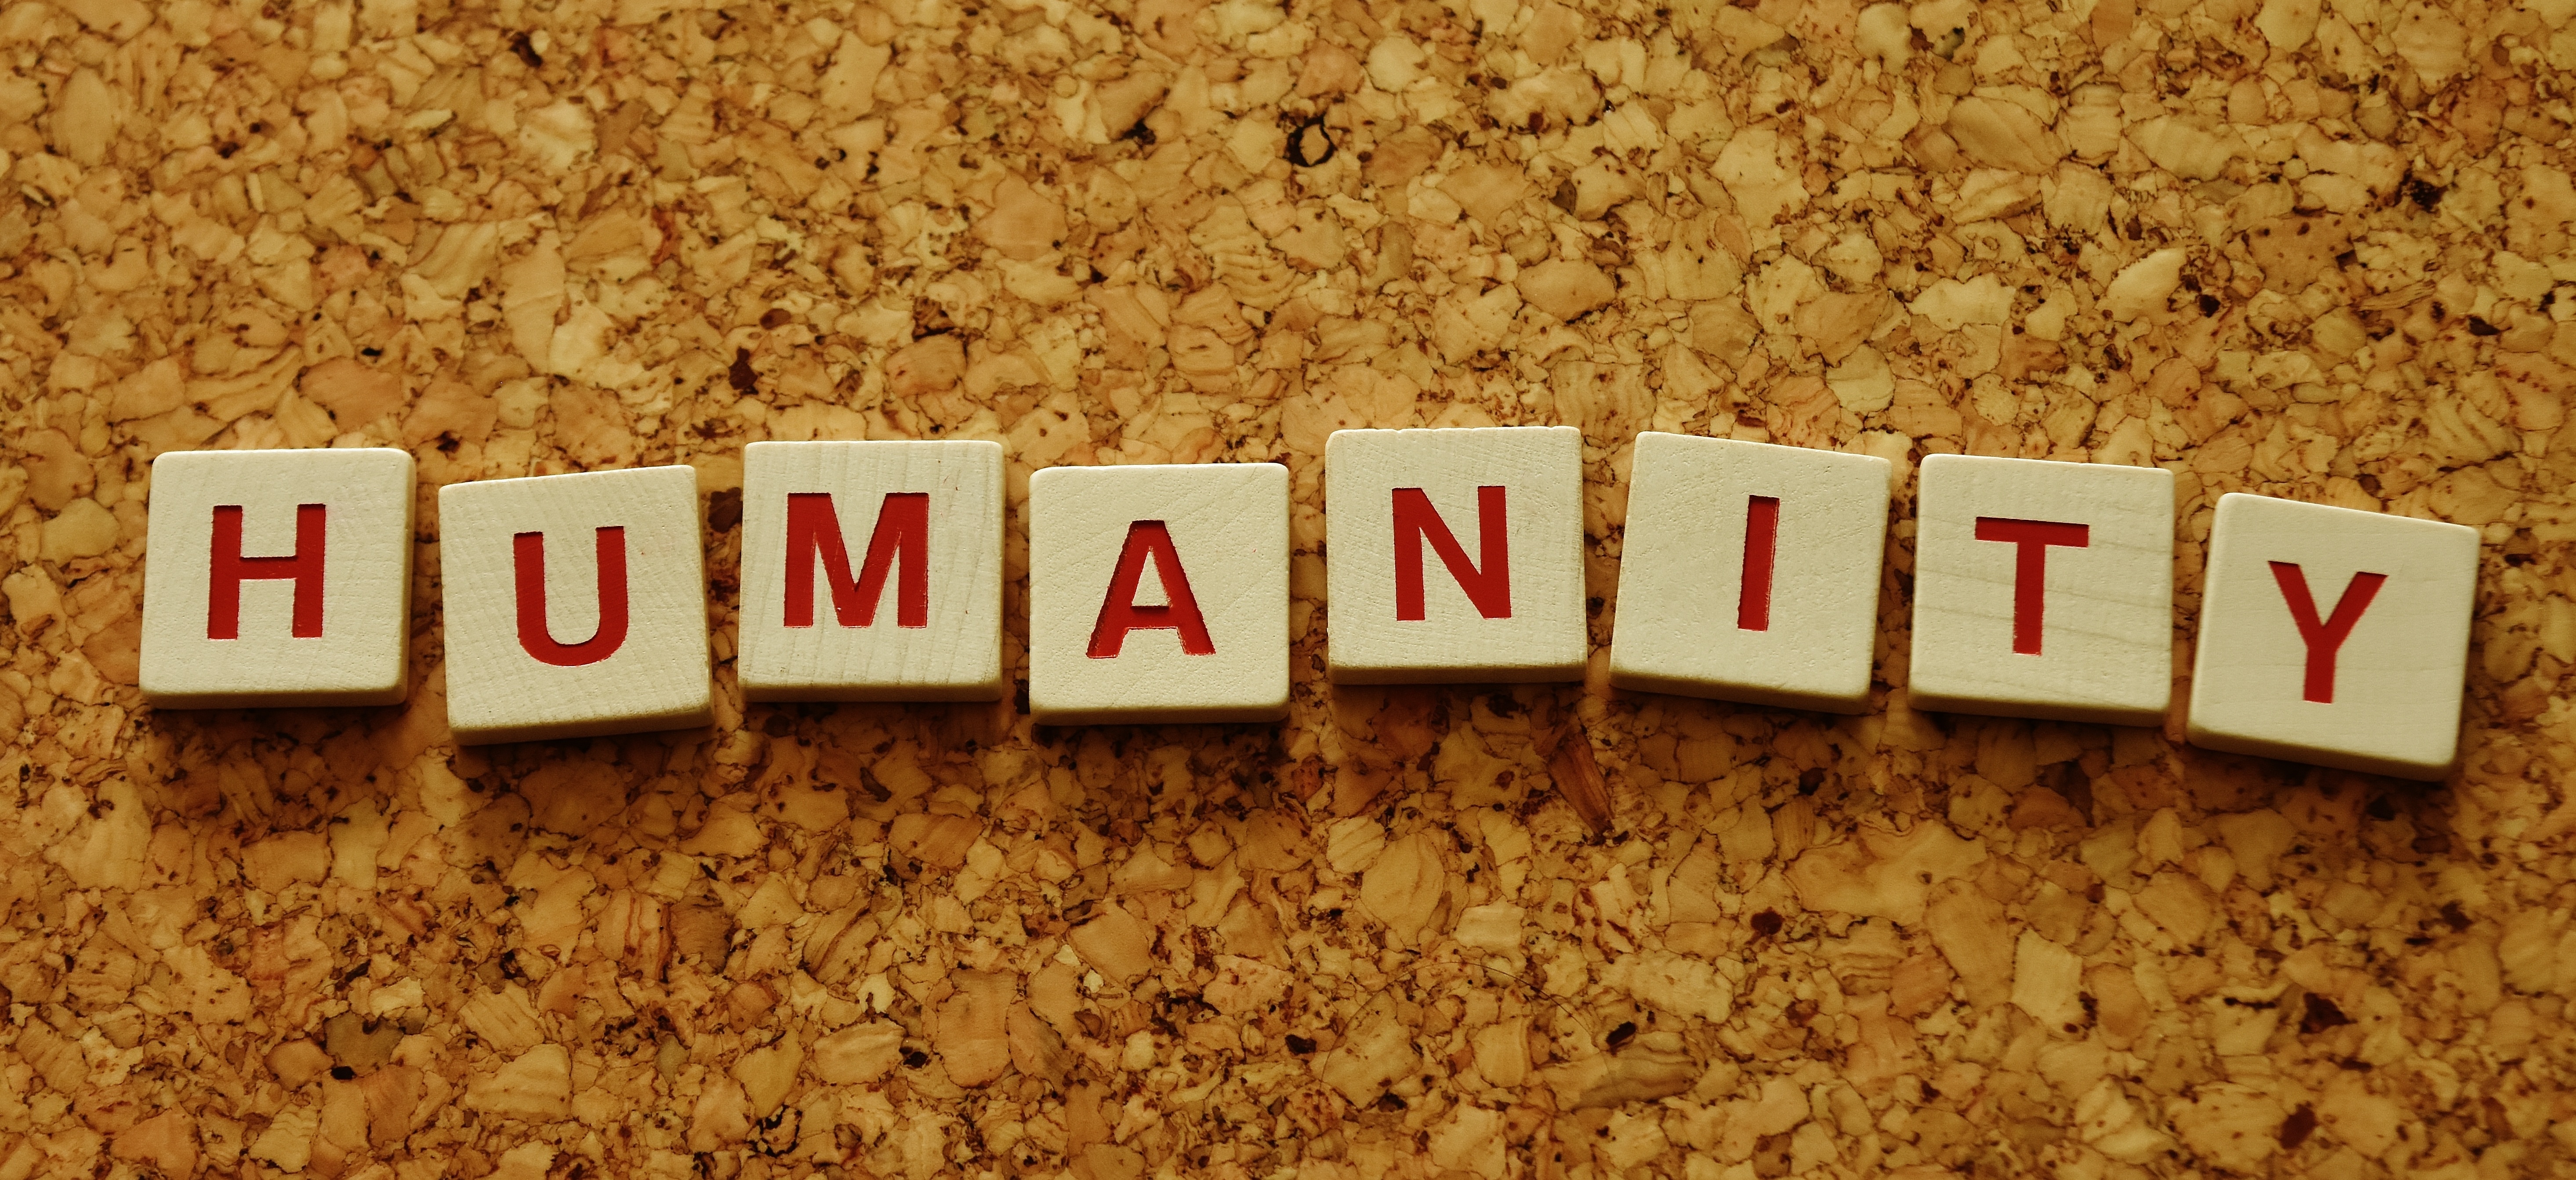
word, number, social, food, human, help, font, text, humanity, hope, letters, snack food